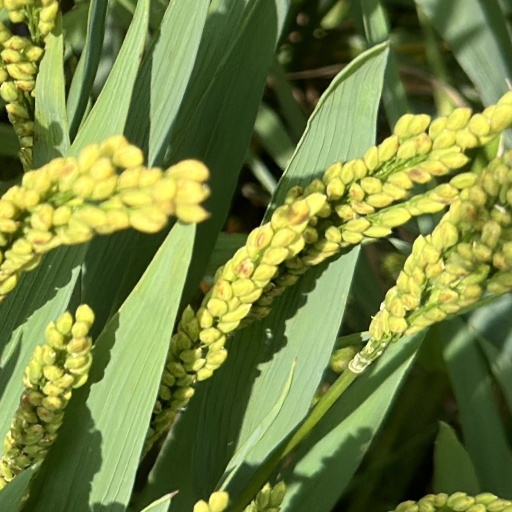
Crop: rice